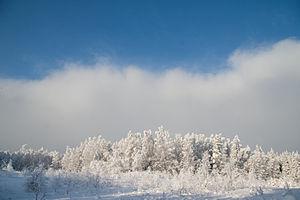
Saarnakõrve est un village de la commune de Kose du comté de Harju en Estonie.